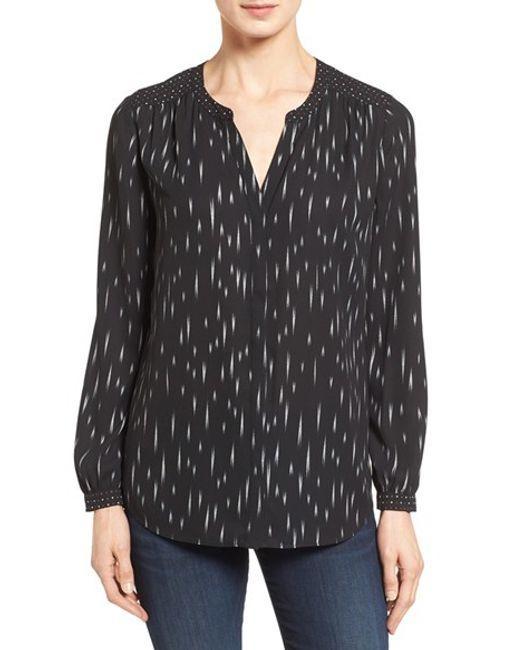
Schwarze Polyesterbluse mit weißen Details